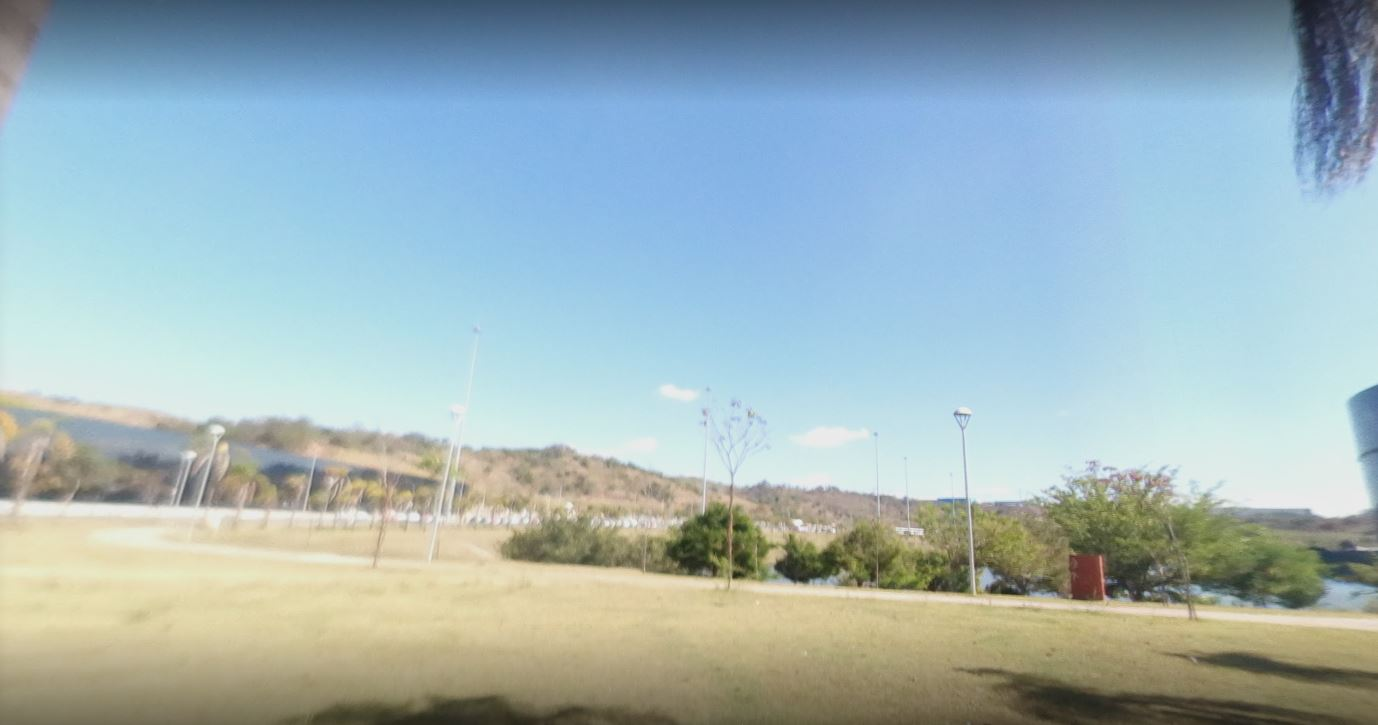
Fire: no
Smoke: no